Cláudio Taffarel

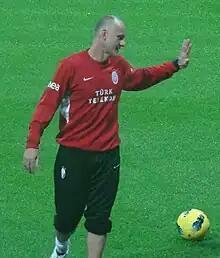
Taffarel with Galatasaray in 2012

Born in Santa Rosa, Rio Grande do Sul with Italian Brazilian ancestry, Taffarel began his career playing for Internacional but only appeared in 14 Série A games during his five-year spell, being however awarded the Golden Ball award for the 1988 season.